Monmouth School

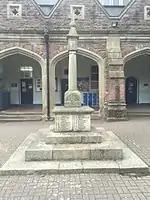
The school war memorial, unveiled by Old Monmothian Angus Buchanan (VC) in 1921

Monmouth School's Combined Cadet Force was reportedly the last CCF in the country to change its uniforms to khaki from the traditional blue at the outbreak of war in August 1914. The conflict brought the award of the school's only Victoria Cross, awarded to Angus Buchanan in 1916 for conspicuous bravery in the Mesopotamian campaign. Blinded by a bullet to the head the following year, he returned to Monmouthshire and worked as a solicitor in Coleford, unveiling the school's war memorial in 1921. In total, seventy-six old boys from the school were killed in the war. The school's Bricknell Library, founded in 1921, commemorated one of them, Ernest Thomas Samuel Bricknell, who died in October 1916 from wounds received at the Battle of the Somme.